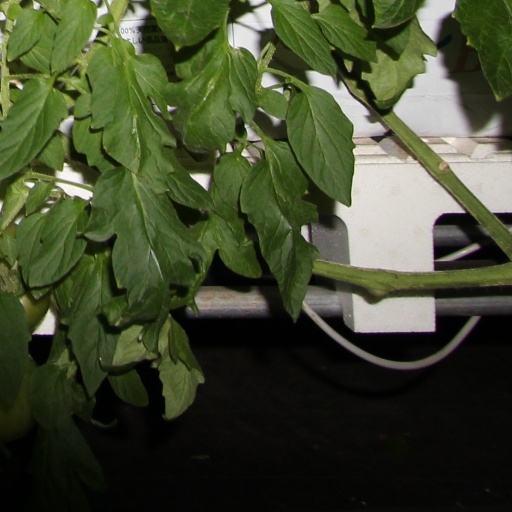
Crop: tomato